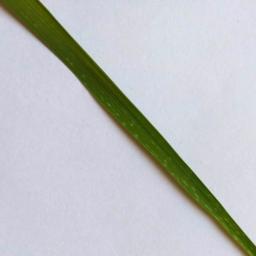
Label: Rice___Healthy